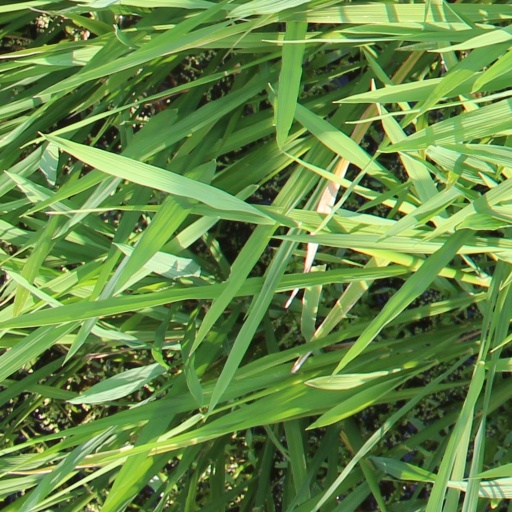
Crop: rice